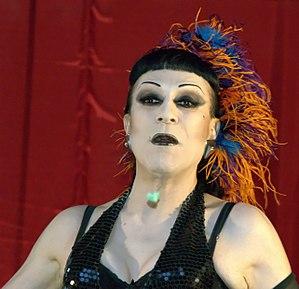
Joey Arias, né le 3 octobre 1949 à Fayetteville, est un artiste interprète basé à New York et un chanteur de cabaret.